Tour of Małopolska

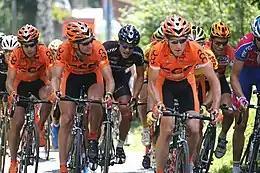
Tour of Małopolska in 2007

Tour of Malopolska (Polish: "Małopolski Wyścig Górski") is an annual, professional men's multiple-stage cycling race in Lesser Poland Voivodeship. Since 2005, it has been part of the UCI Europe Tour.